Martha Ertman

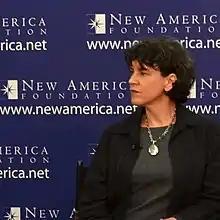
in 2010

Martha Ertman (born August 25, 1963) is an American US law professor. She is the Carole & Hanan Sibel Research Professor of Law at the University of Maryland's Francis King Carey School of Law. She is an expert in family law and writes about contracts within relationships using her own family of four parents and a child as an example.